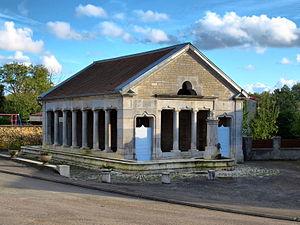
Inscrit aux monuments historiques sous le numéro PA00102311
Igny est une commune française située dans le département de la Haute-Saône, en région Bourgogne-Franche-Comté.
Cet article recense les fontaines de la Haute-Saône, en France.
Cet article dresse la liste des fontaines protégées au titre des monuments historiques dans la région de Bourgogne-Franche-Comté.